Alhambra Nievas

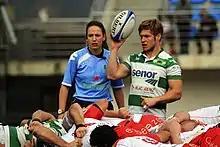
Nievas refereeing a match in the División de Honor de Rugby

Nievas first began refereeing in 2006, aged 26. While still an active player, she agreed to help out at a children's tournament. Then on weekends, when she did not have a match, she began regularly refereeing youth matches. Her talents were recognised by both the "Federación Andaluza de Rugby" and the Spanish Rugby Federation. In 2012, after being offered the chance to take charge of matches in senior men's competitions, Nievas chose to retire as a player and concentrate on refereeing. In 2012–13 she began refereeing in the División de Honor de Rugby and in 2014–15 she refereed the championship final. In 2014, after Paloma Loza and Itziar Díaz, she became the third woman to referee a Copa del Rey de Rugby final. She also refereed the 2017 final.